Etruscan Well

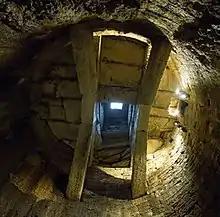
Detail of the travertine "truss" roof of the Etruscan well of Perugia.

The well consists of a cylindrical barrel structure, about 37 m deep, which has been dug into ground mainly consisting of clay and rounded pebbles (which is known in Italian as ""tassello mandorlato""). The first 4 m below road level are occupied by a quadrangular room which then extends to a depth of 16 m, resulting in a large tank with a diameter of approximately 5.60 m. The upper section of this structure has a cladding made of large travertine slabs, above which there is a series of stone beams, stuck one into the other without using mortar or lime, forming two "trusses", each of which weighs approximately 8 metric tons, whose purpose is to support the ceiling above, which is also made of large travertine slabs.